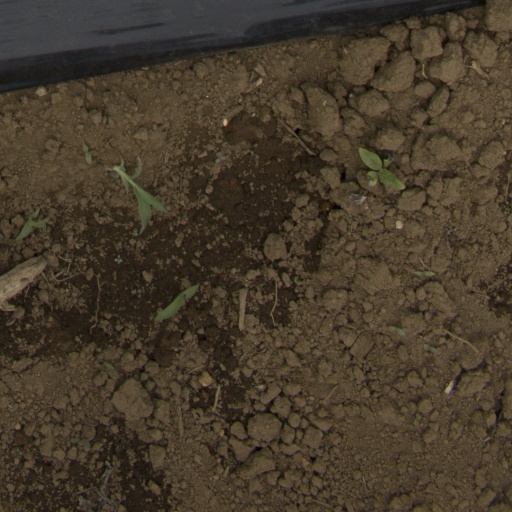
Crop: Jerusalem artichoke